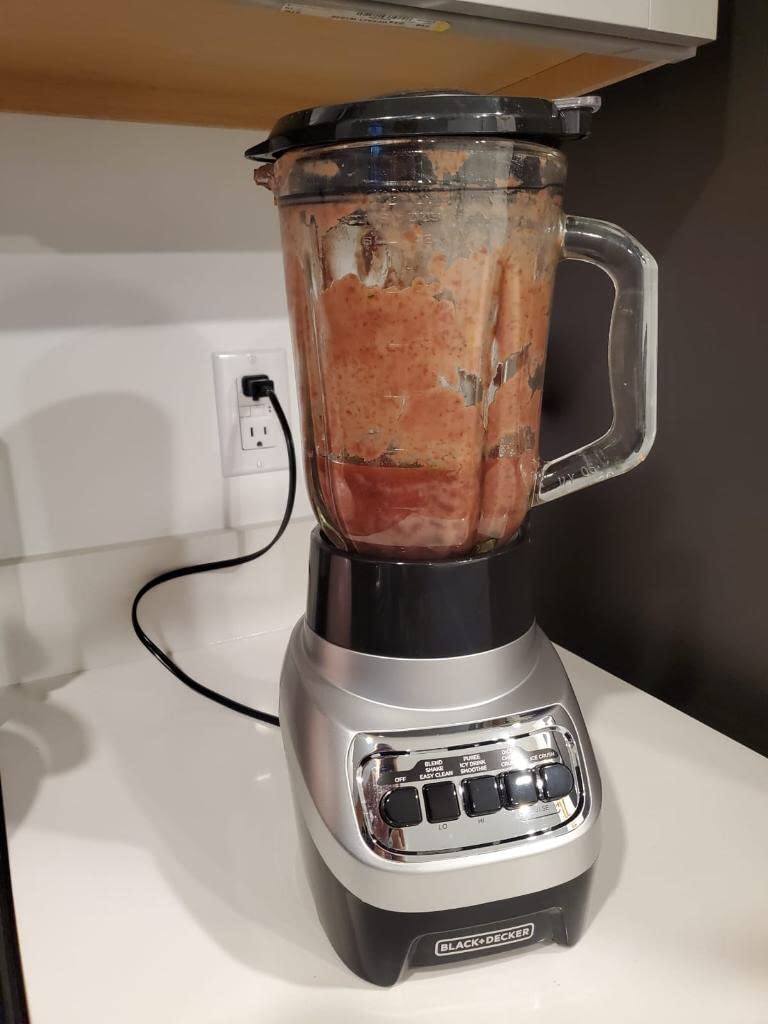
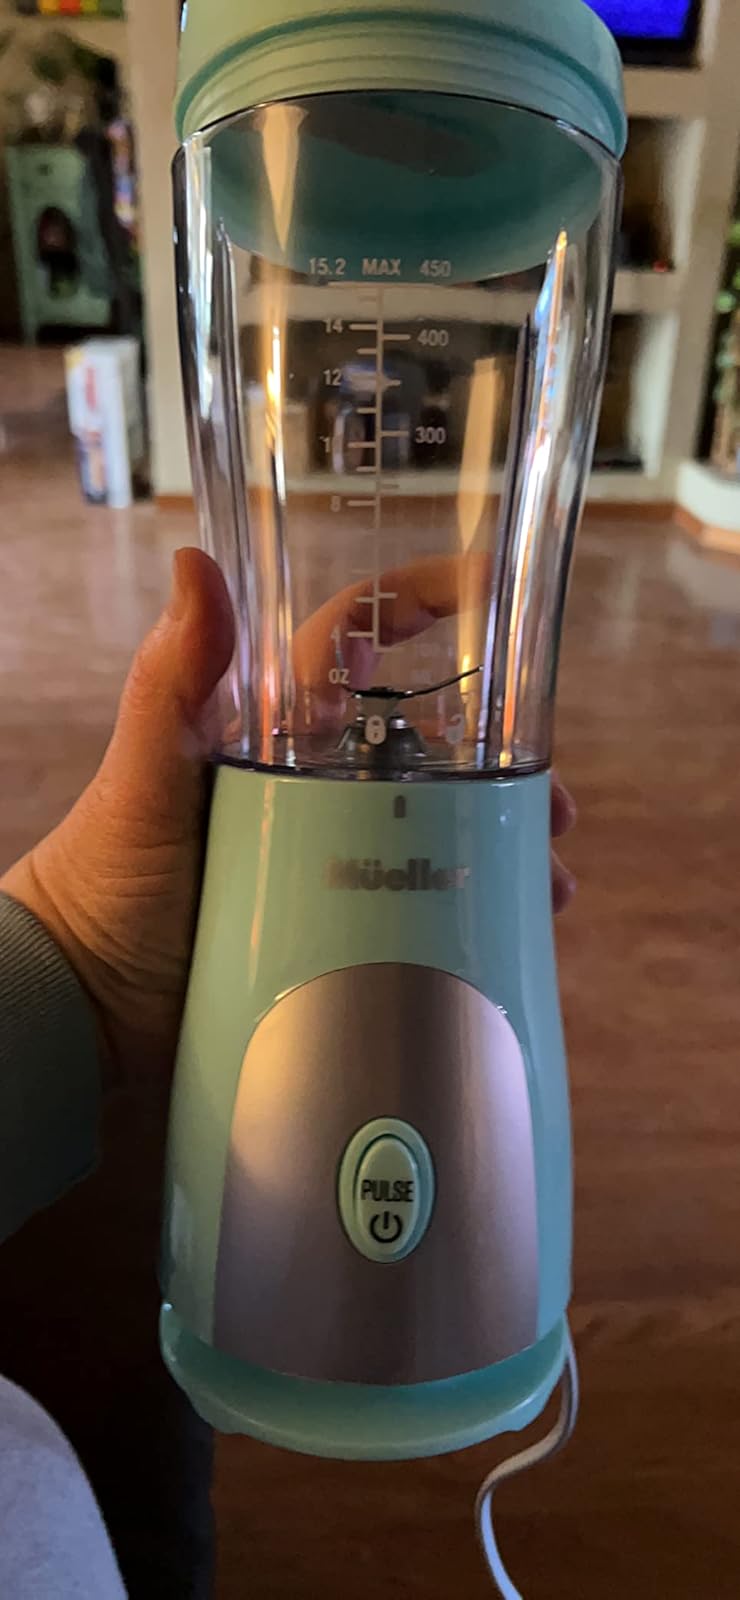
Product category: items_blender
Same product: no